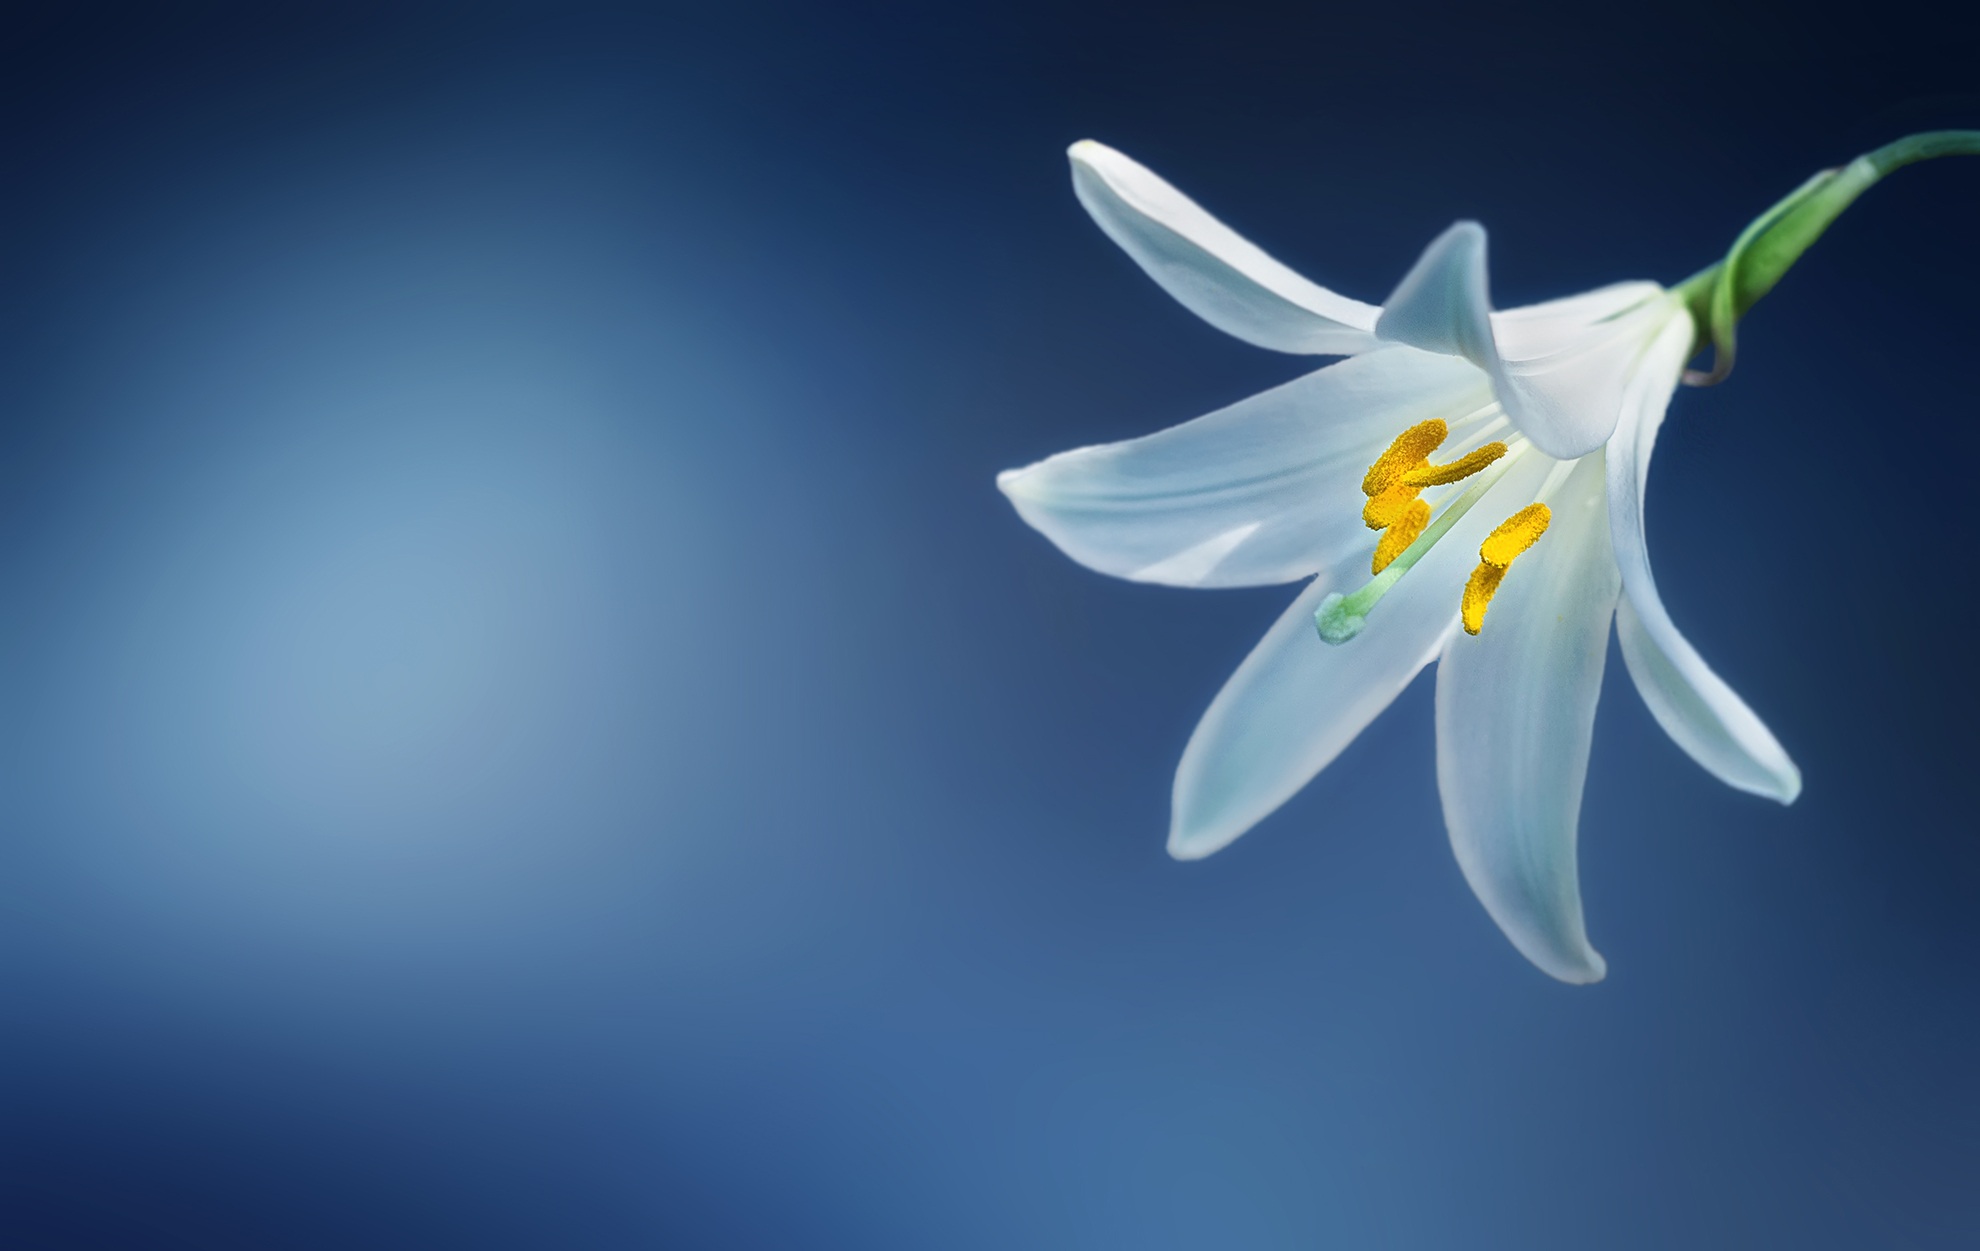
nature, blossom, plant, white, stem, flower, petal, bloom, summer, floral, spring, green, color, macro, natural, botany, blooming, blue, yellow, closeup, lonely, flora, season, botanical, close up, one, petals, decorative, head, beauty, beautiful, lily, colored, lilium, macro photography, flowering plant, white lily, madonna lily, computer wallpaper, land plant, lilium candidum